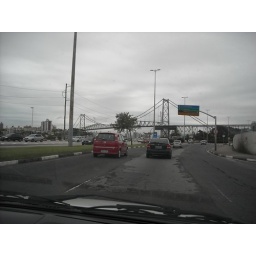
We were told this this bridge was designed by the person who designed the Golden Gate bridge in San Francisco.